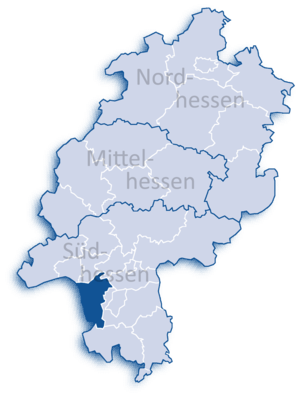
L’arrondissement de Groß-Gerau est un arrondissement de Hesse situé dans le district de Darmstadt. Son chef-lieu est Groß-Gerau.